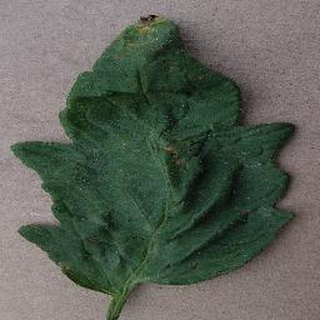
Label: tomato_bacterial_spot